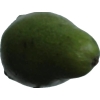
Label: green_avocado